Brainless Killers

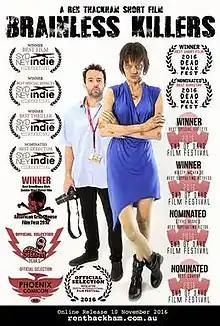

Brainless Killers is an indie short film released in October 2015 and directed by Ren Thackham. On its release at the 2015 Sydney Indie Film Festival it won awards for Best Film, Best Thriller and Best Special Effects in the short film category.